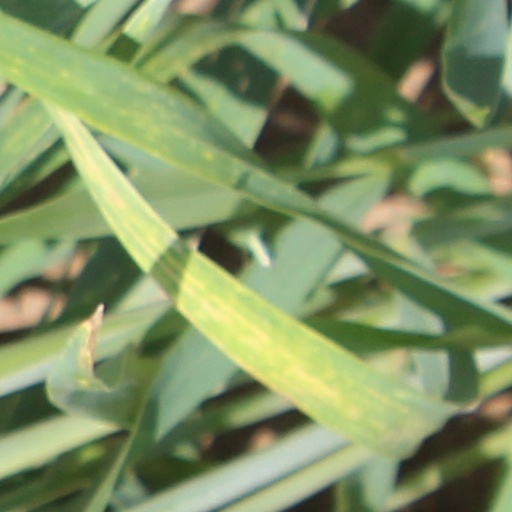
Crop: wheat